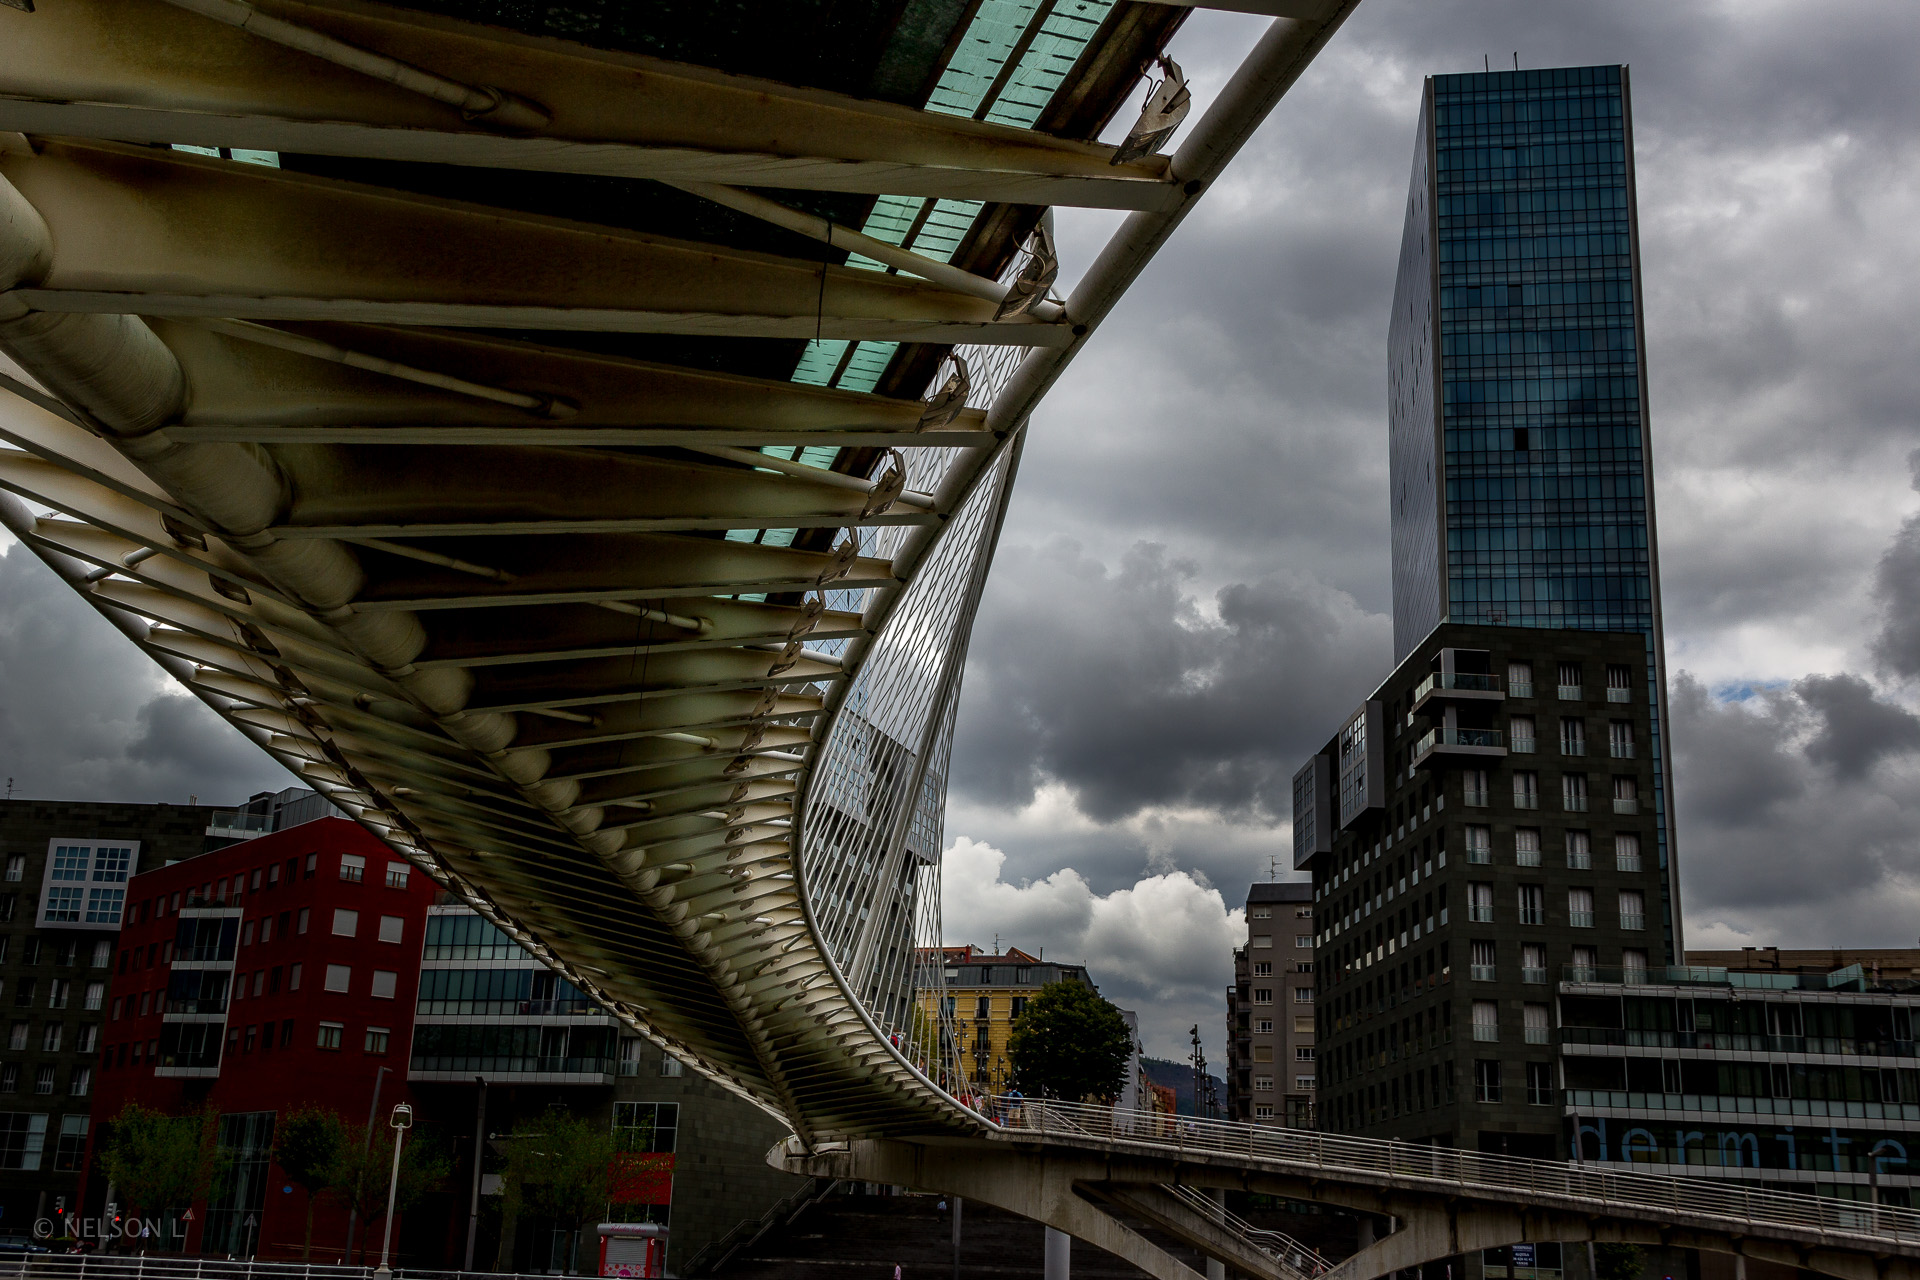
beach, landscape, water, nature, light, architecture, structure, people, girl, woman, sunset, white, bridge, skyline, street, night, camera, photography, flower, city, skyscraper, urban, film, overpass, photo, cityscape, downtown, vacation, travel, explore, transport, portrait, food, tower, museum, cat, nyc, macro, show, canon, holiday, landmark, professional, nikon, black, garden, trip, football, stadium, tower block, public transport, flowers, photos, flickr, bw, blackandwhite, family, candid, hdr, spain, best, fun, friends, hot, party, museo, new, famous, interesting, test, most, popular, search, pirineus, bilbao, espana, guggenheim, paisbasco, metropolis, ferias, urban area, skyway, metropolitan area